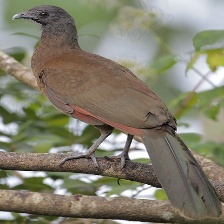
Species: GREY HEADED CHACHALACA
Scientific name: ORTALIS CINEREICEPS